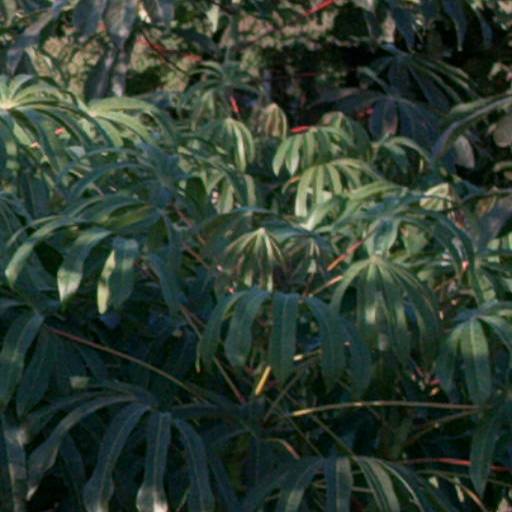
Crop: cassava